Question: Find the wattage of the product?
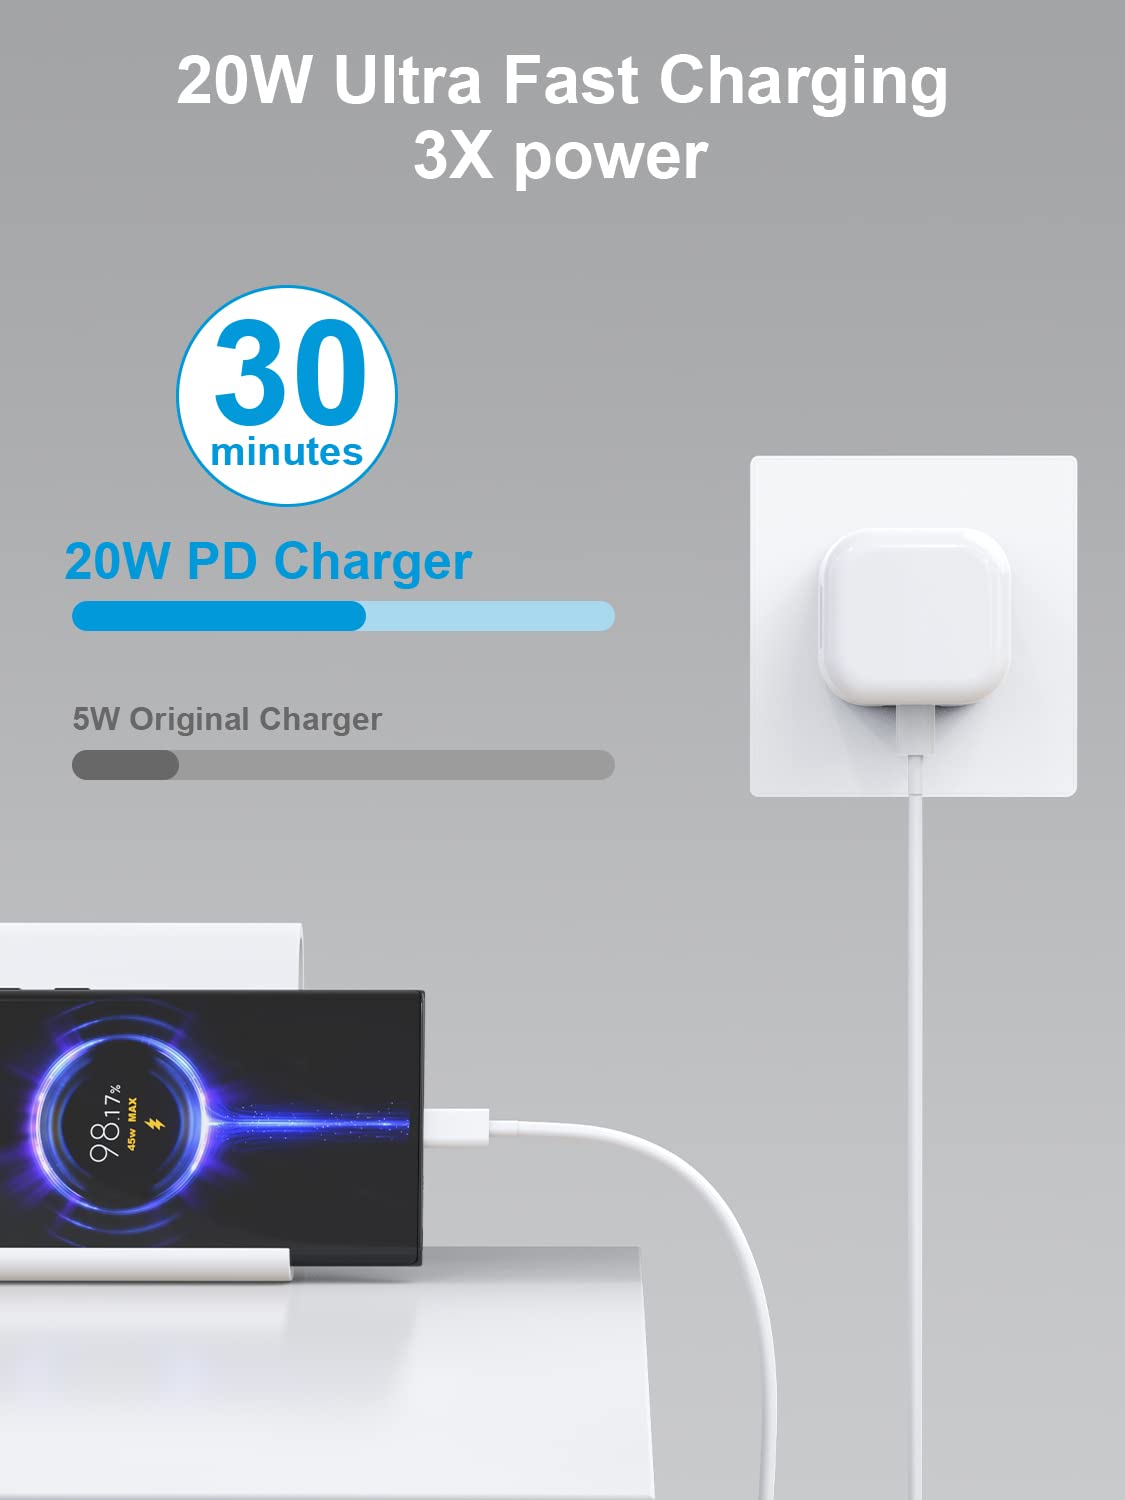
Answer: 20.0 watt